Lambeosaurus

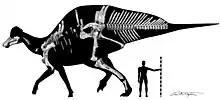
Skeleton of "Magnapaulia", previously "L. laticaudus"

In 1975, American palaeontologist Peter Dodson assessed how crest shape changed during growth (ontogeny) in lambeosaurines based on comparisons with modern reptiles and by assuming that smaller individuals were younger. Dodson reassessed the 12 named species of "Lambeosaurus", "Procheneosaurus" and "Corythosaurus" believed to have lived together in the Oldman Formation (historic Belly River series), analysing the crests of a total of 36 individuals. He also commented on the status of "Hypacrosaurus" and coexisting "Cheneosaurus" from the Horseshoe Canyon Formation. These specimens showed extreme variation in their crests which led Dodson to conclude that the crest itself is a poor indicator of identity if age and sex are not taken into account. He found that the smaller "Procheneosaurus" specimens were juveniles of the larger "Lambeosaurus" and "Corythosaurus" specimens, with "Procheneosaurus praeceps" being a juvenile form of "Lambeosaurus lambei" and "Procheneosaurus erectofrons" and "P. cranibrevis" being juvenile forms of "Corythosaurus". "Lambeosaurus magnicristatus" remained distinct. Dodson also proposed that variation among individuals of the same size was due to sexual dimorphism, resulting in the identifications of ROM 869, CMN 351, YPM 3222 and CMN 8503 as females of "L. lambei", and CMN 2869, ROM 1218, ROM 5131, AMNH 5353 and AMNH 5373 as males of "L. lambei". "L. magnicristatus" was represented by one male and one female individual, the type CMN 8705 and Royal Tyrrell Museum specimen 1966.04.1, respectively.